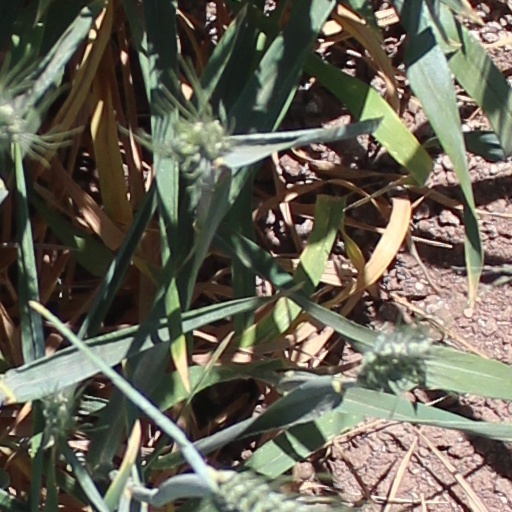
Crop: wheat